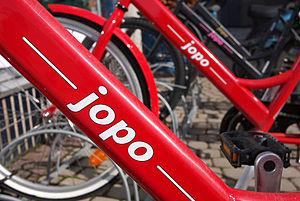
Jopo est une marque de bicyclette finlandaise.